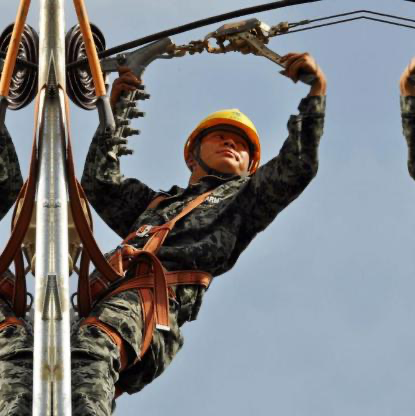
Objects in the image:
label: helmet